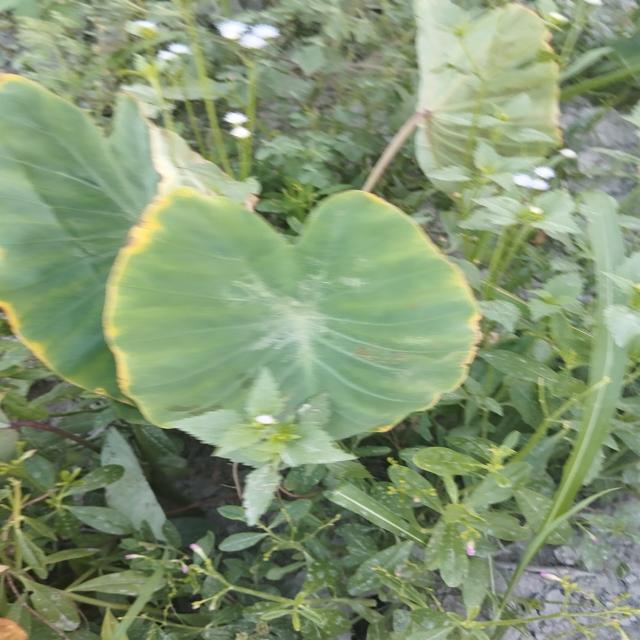
Label: Mid_Blight